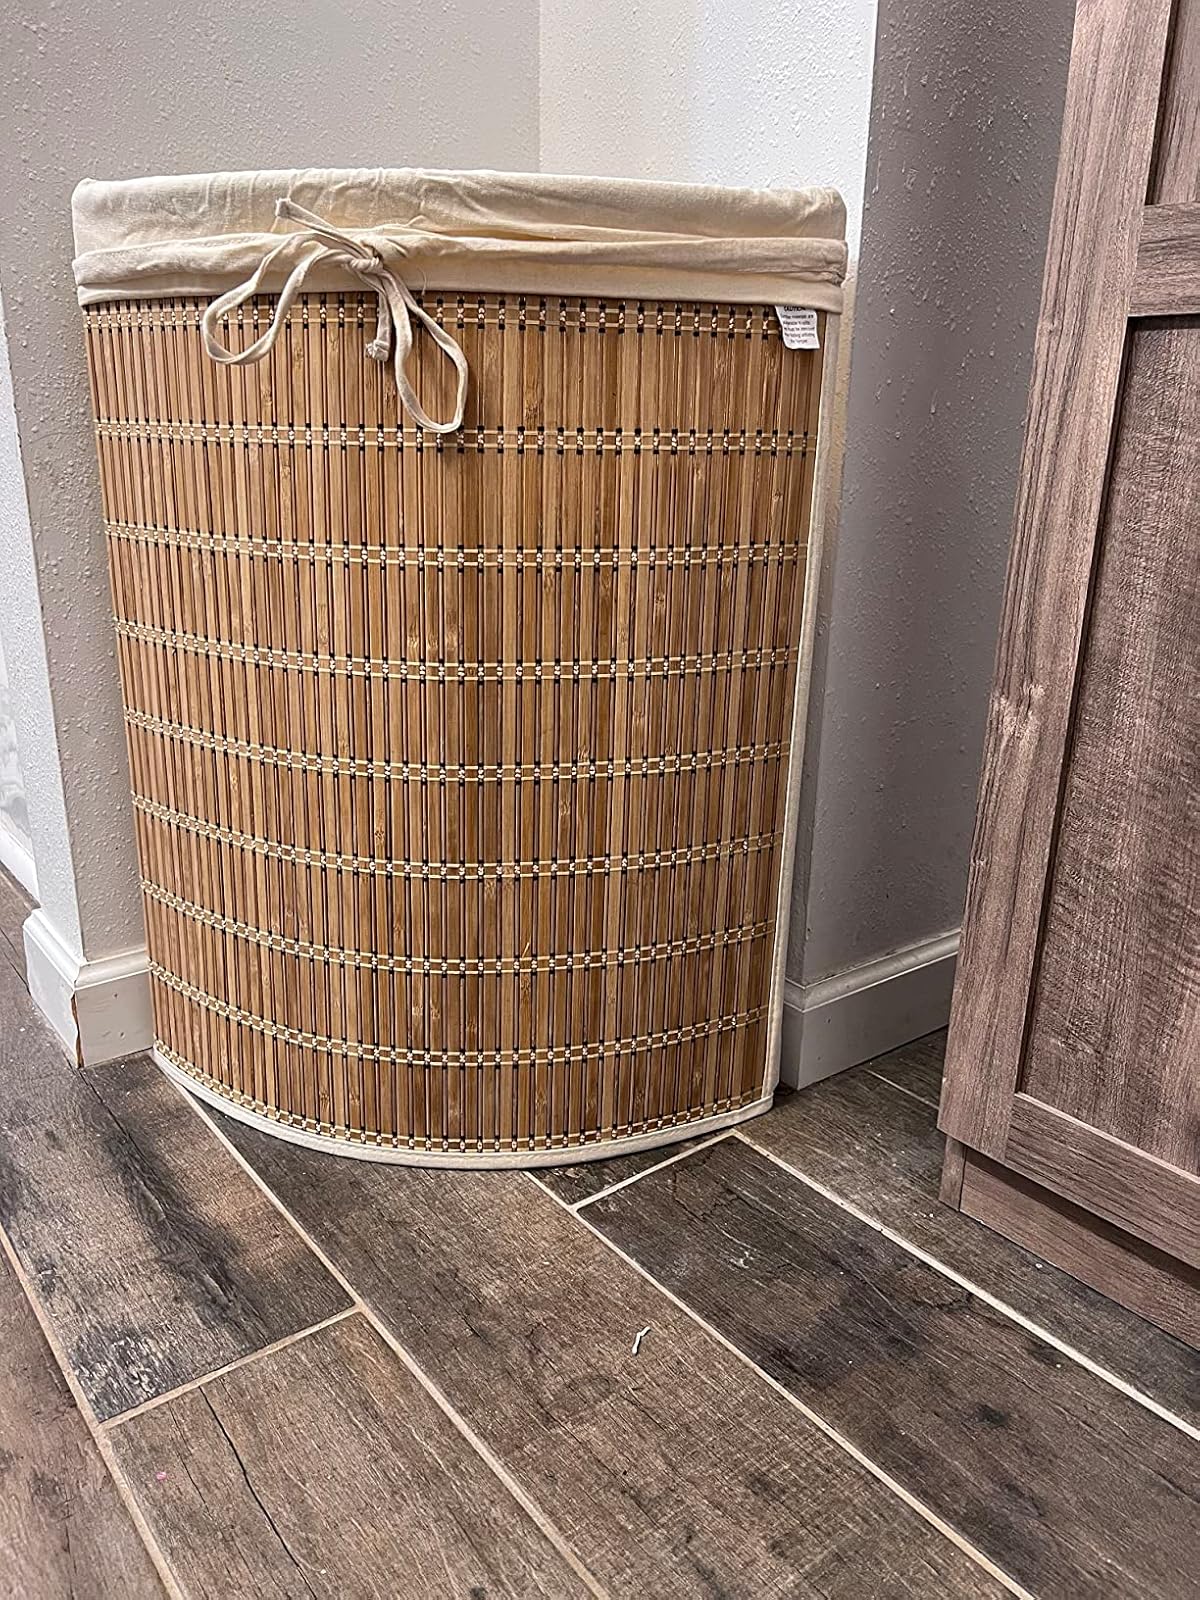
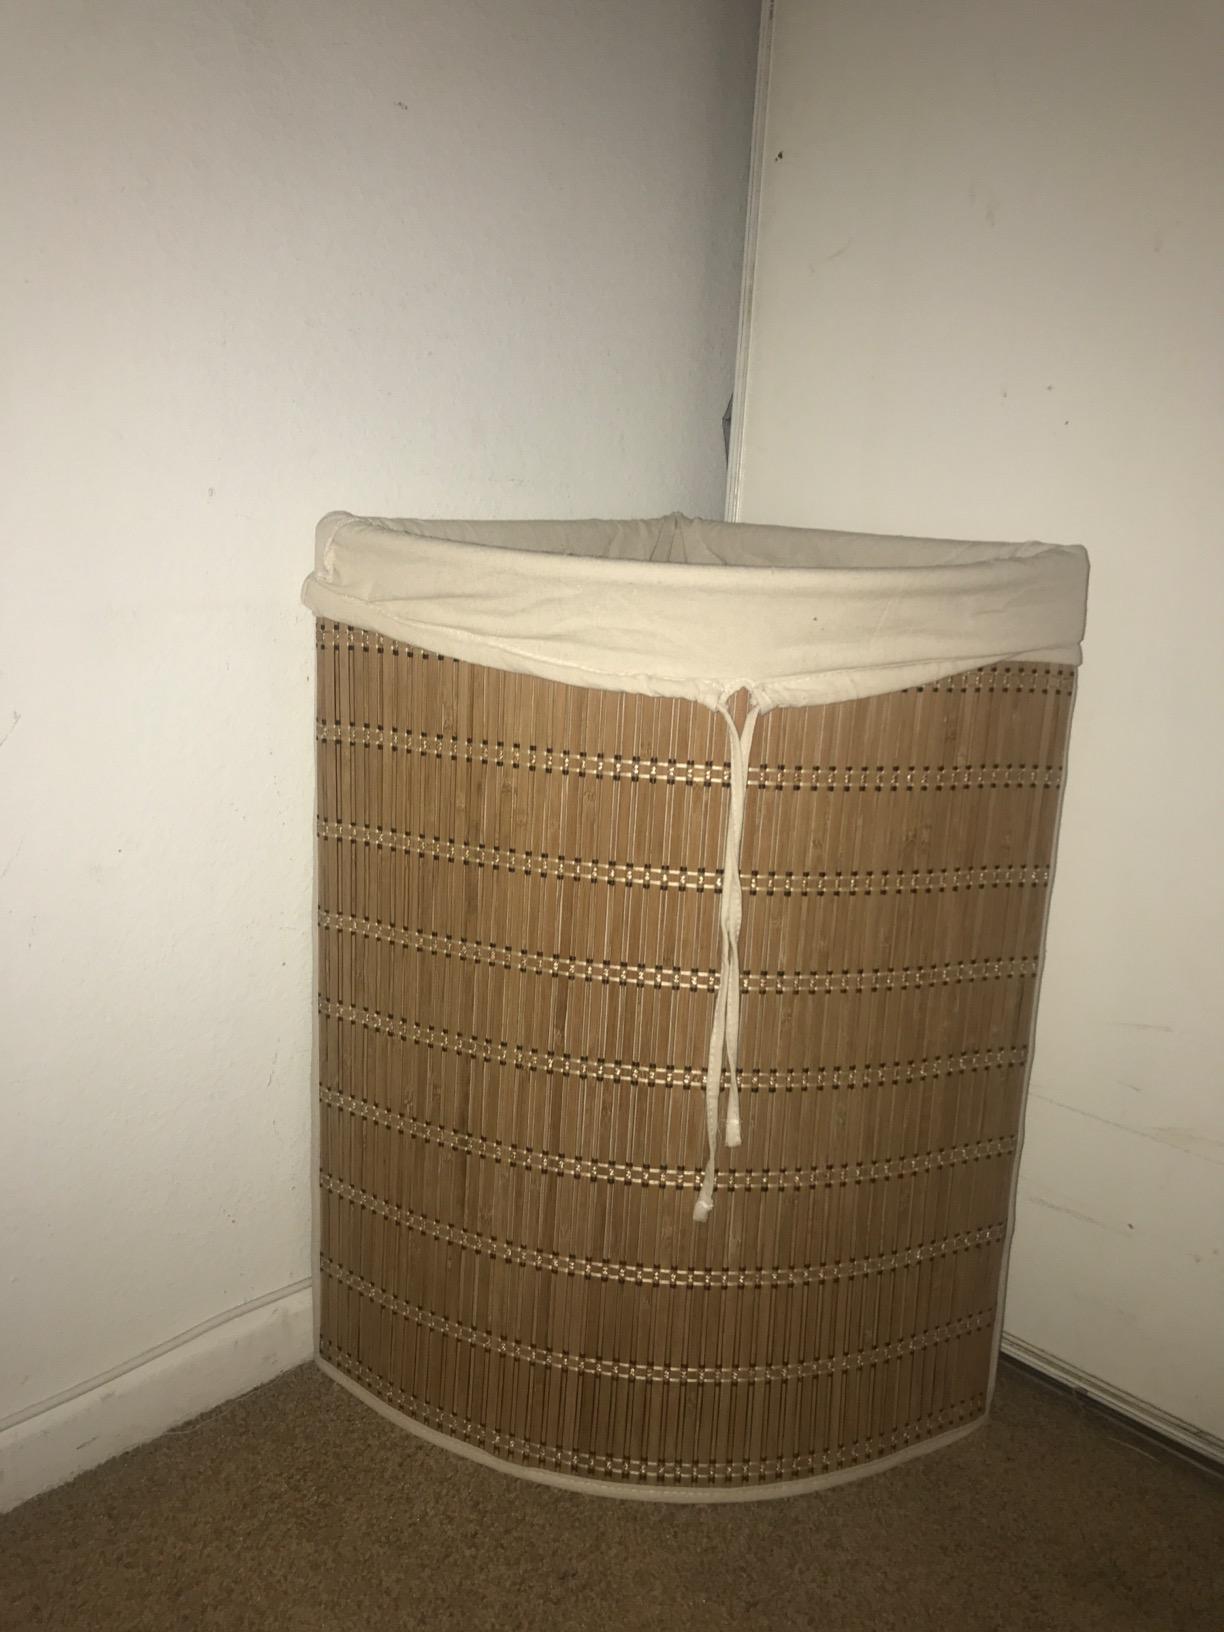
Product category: items_hamper
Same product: yes